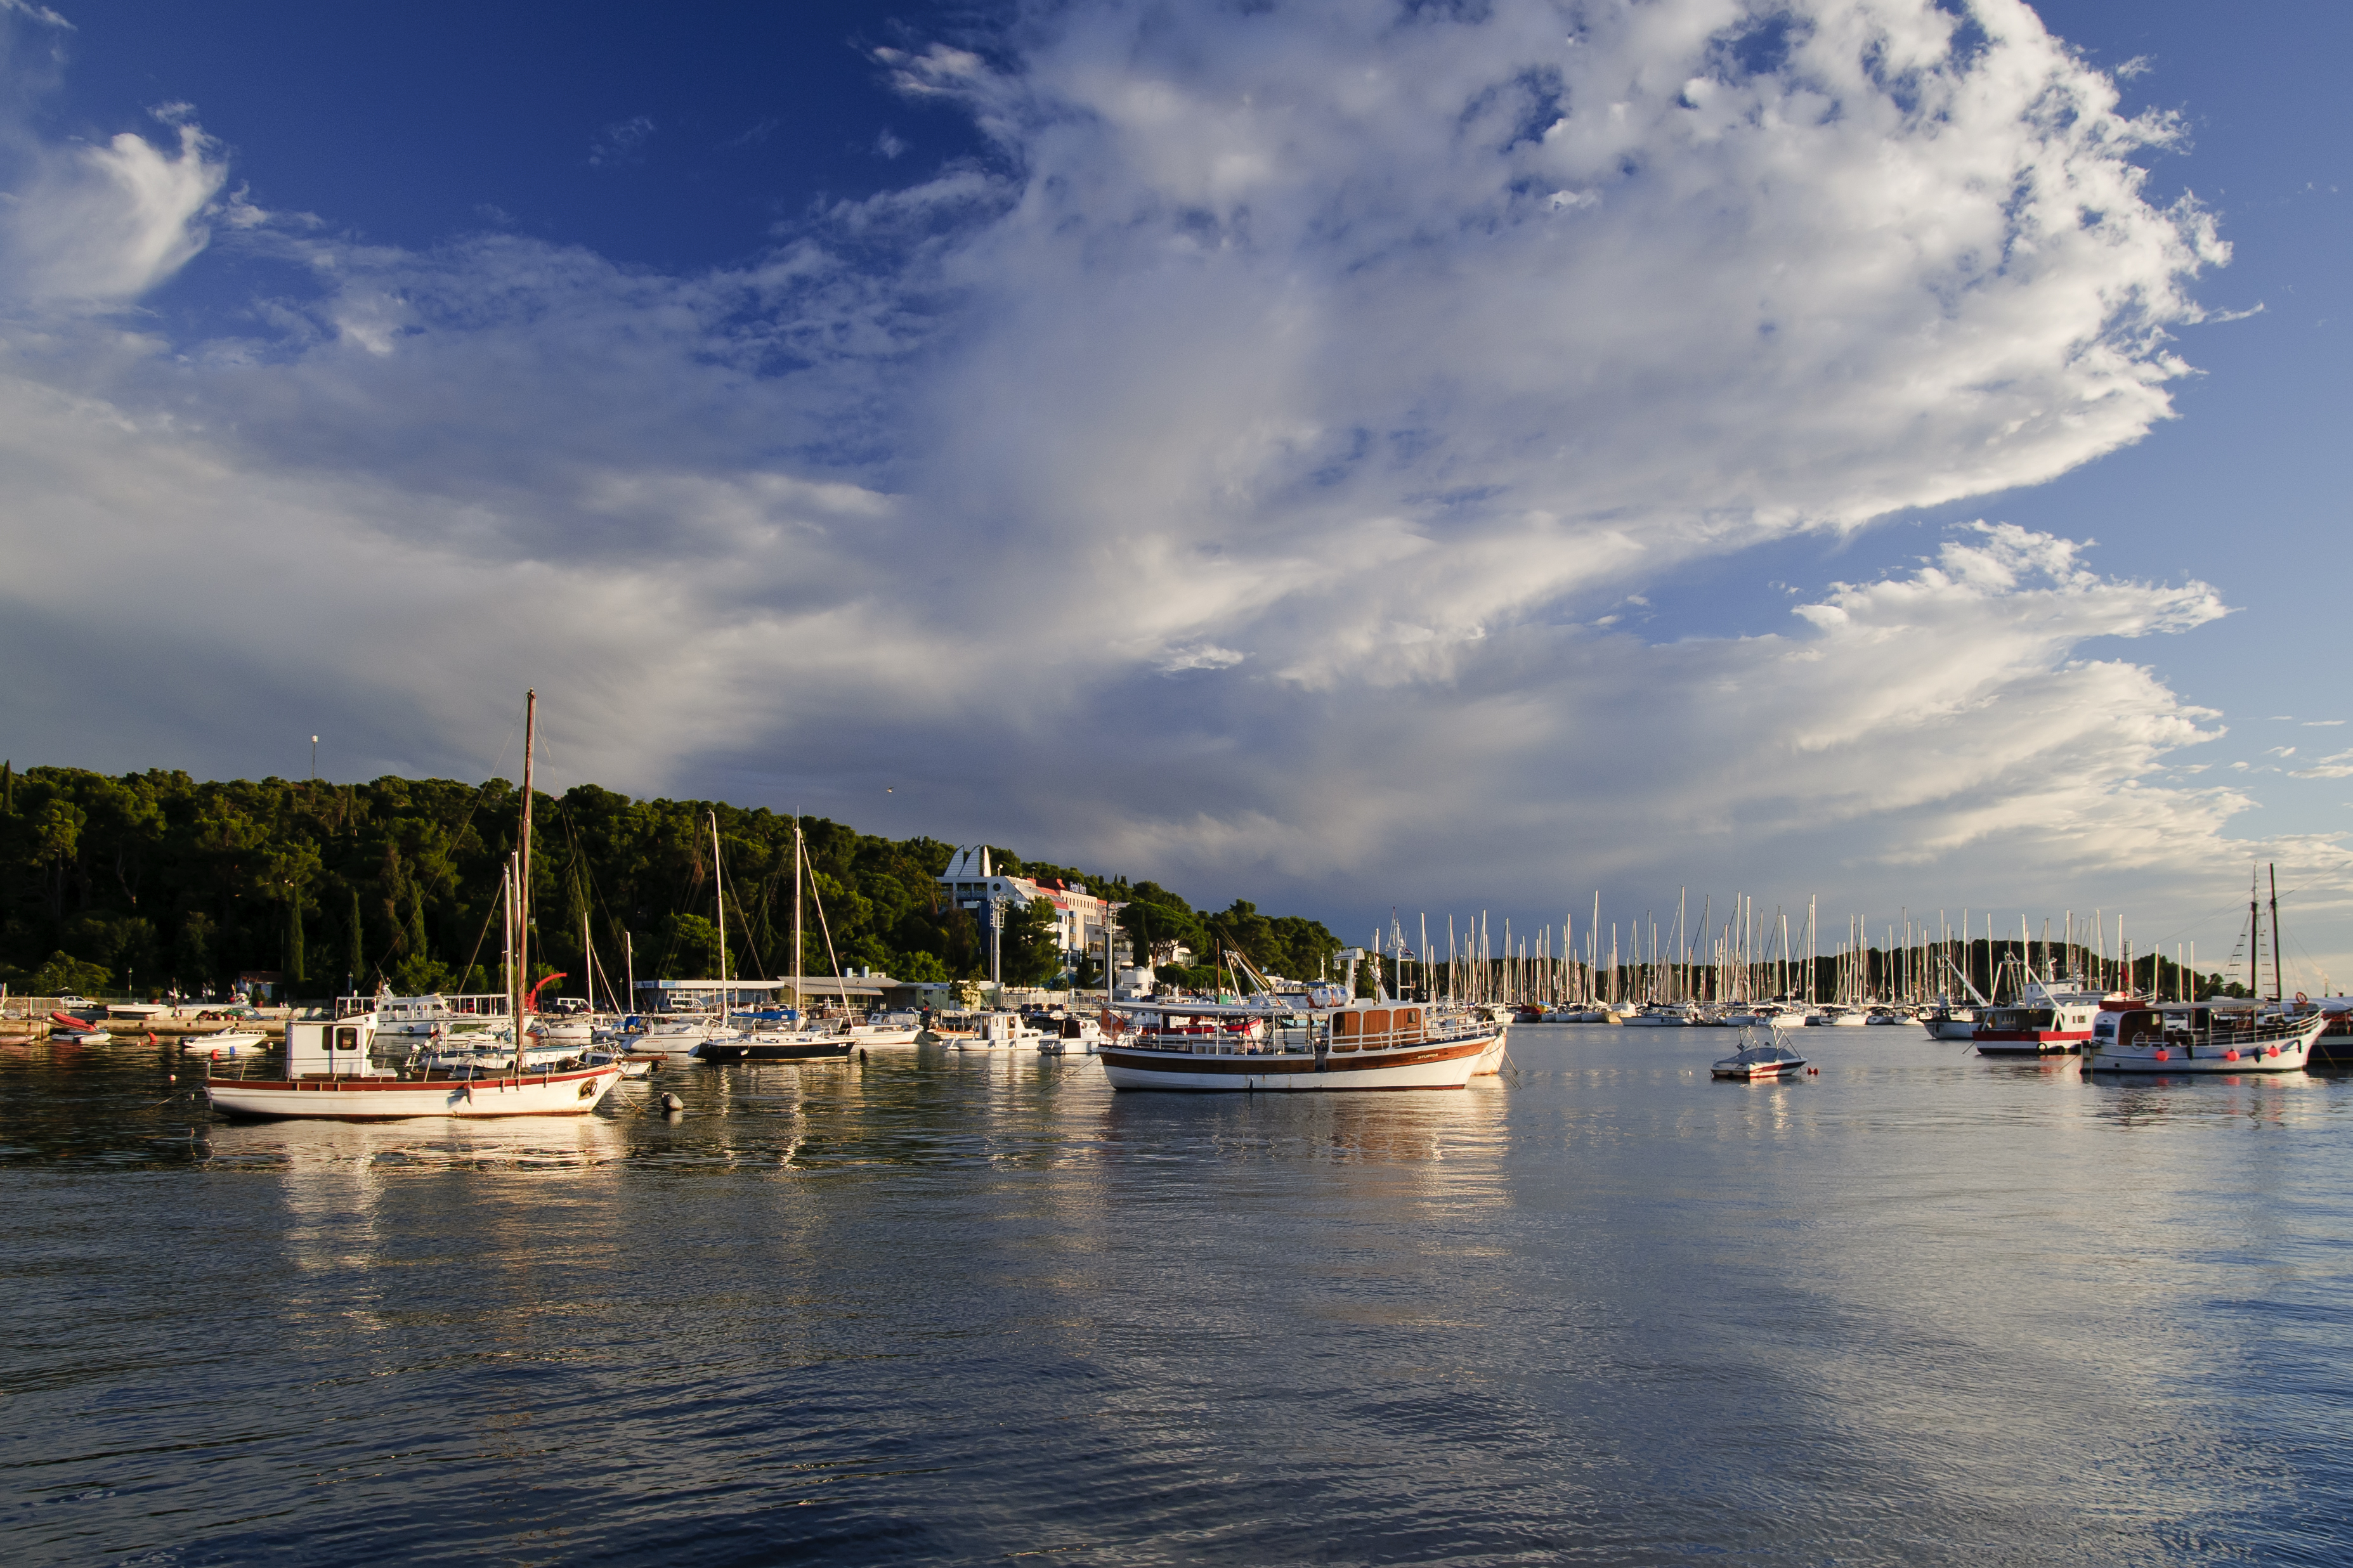
beach, sea, coast, water, ocean, horizon, dock, cloud, sky, boat, vacation, dusk, evening, reflection, vehicle, bay, harbor, marina, nikon, body of water, croatia, watercraft, rovigno, rovinj, hvratska, d300